Presidency of Franklin D. Roosevelt (1941–1945)

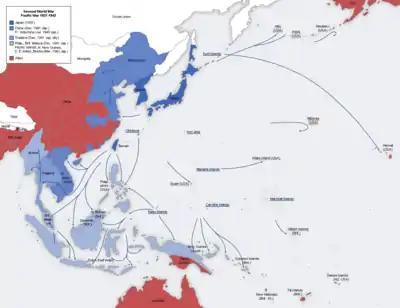
Map of Japanese military advances, until mid-1942

After his victory in the 1940 election, Roosevelt embarked on a public campaign to win congressional support for aid to the British. In December 1940, Roosevelt received an appeal from Churchill explaining London could not finance the “cash and carry” provision of the Neutrality Act. With British forces deeply committed to fighting Germany, Churchill asked Washington to provide loans and shipping for American goods. Roosevelt agreed and delivered a speech in which he called for the United States to serve as the "Arsenal of Democracy," supplying aid to those resisting Germany and other aggressors. He stated, "if Great Britain goes down, the Axis Powers will control the continents of Europe, Asia, Africa, Australia, and the high seas—and they will be in a position to bring enormous military and naval resources against this hemisphere."